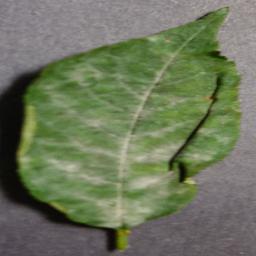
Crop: cherry
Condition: (including_sour)_powdery_mildew